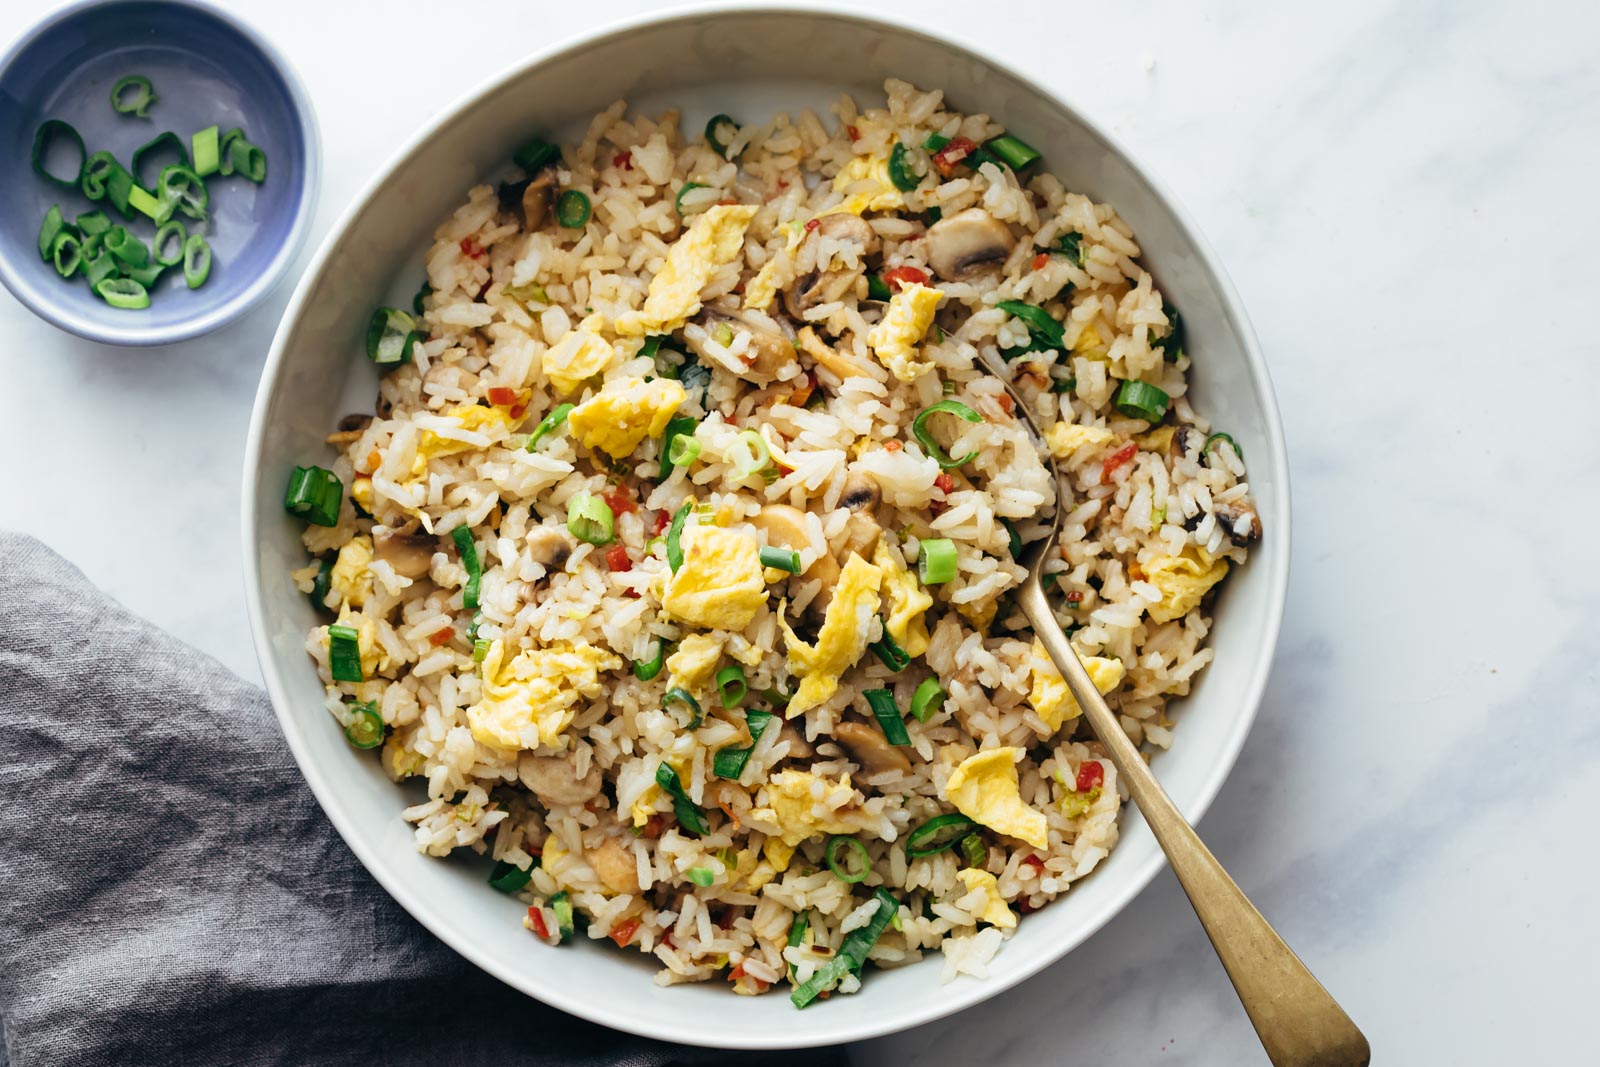
Dish: fried_rice